Roger Aytoun

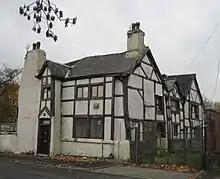
Hough Hall was given to him by his bride

Aytoun spent his fortune but his name is remembered in Aytoun Street in Manchester and there is a pub named the "Spanking Roger". His image was captured by John Kay who drew Aytoun beside the future Charles X of France who was a foot shorter than he was.